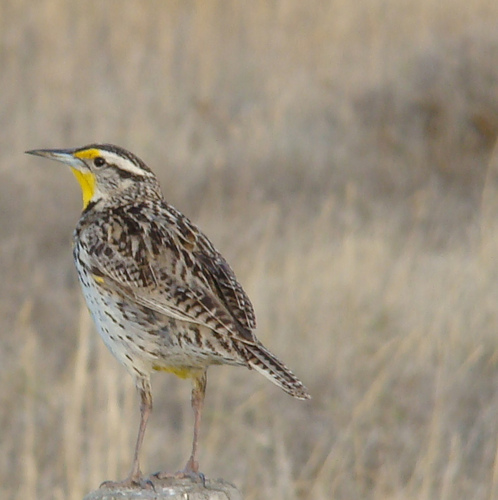
a black and grey speckled bird with a yellow throat and yellow in front of its eyes.
small light and dark brown bird with bright yellow malar stripe and superciliary and a long gray beak.
this bird has a yellow throat with a pointy black bill and yellow eye brow.
this bird is brown with black spots and has a long, pointy beak.
this pointed bill bird has a yellow neck, and spotted breast, belly, and wings.
a white, black and tan multicolored body and plumage, with a bright yellow throat and superciliary.
a bird with a brown and black wingbars, rectrices and yellow throat and the bill is short and pointed
this bird is brown with white and has a long, pointy beak.
this brown bird is spotted black all over, has yellow throat and abdomen, and has longer legs.
this bird is brown with white and has a long, pointy beak.
Species: Western Meadowlark